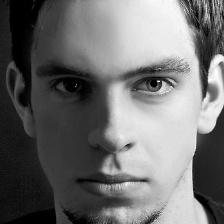
Label: faces